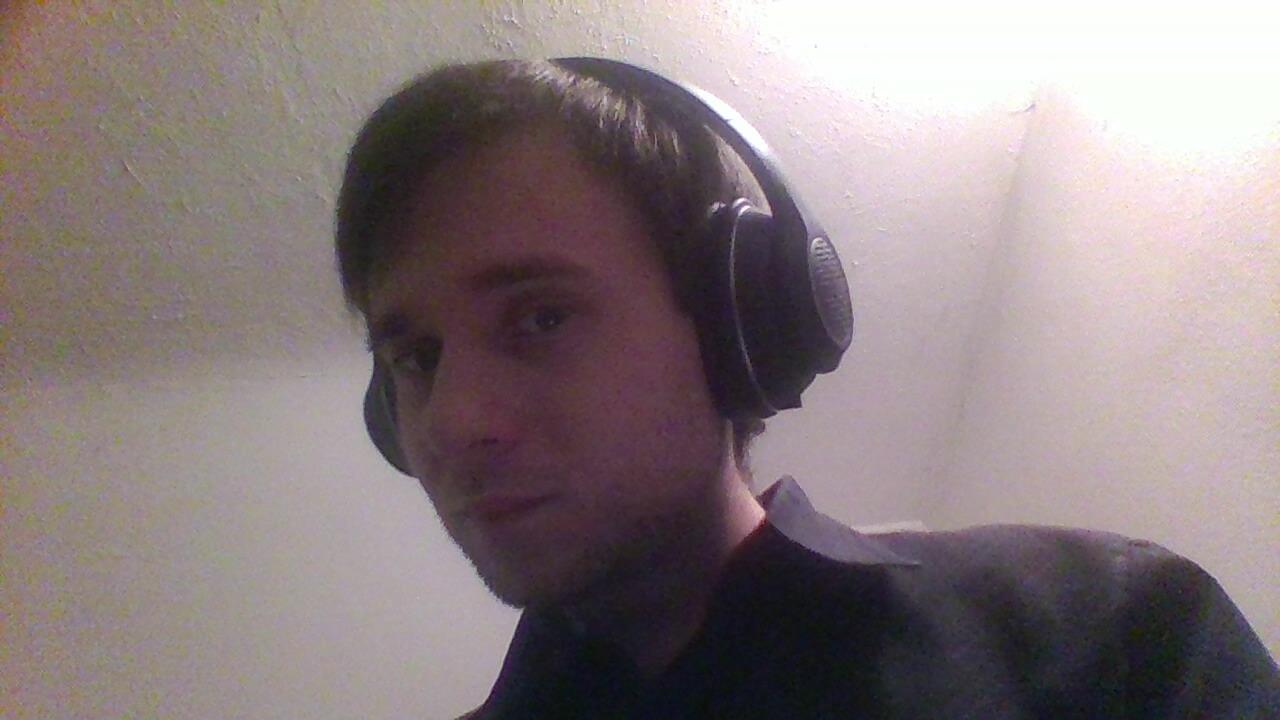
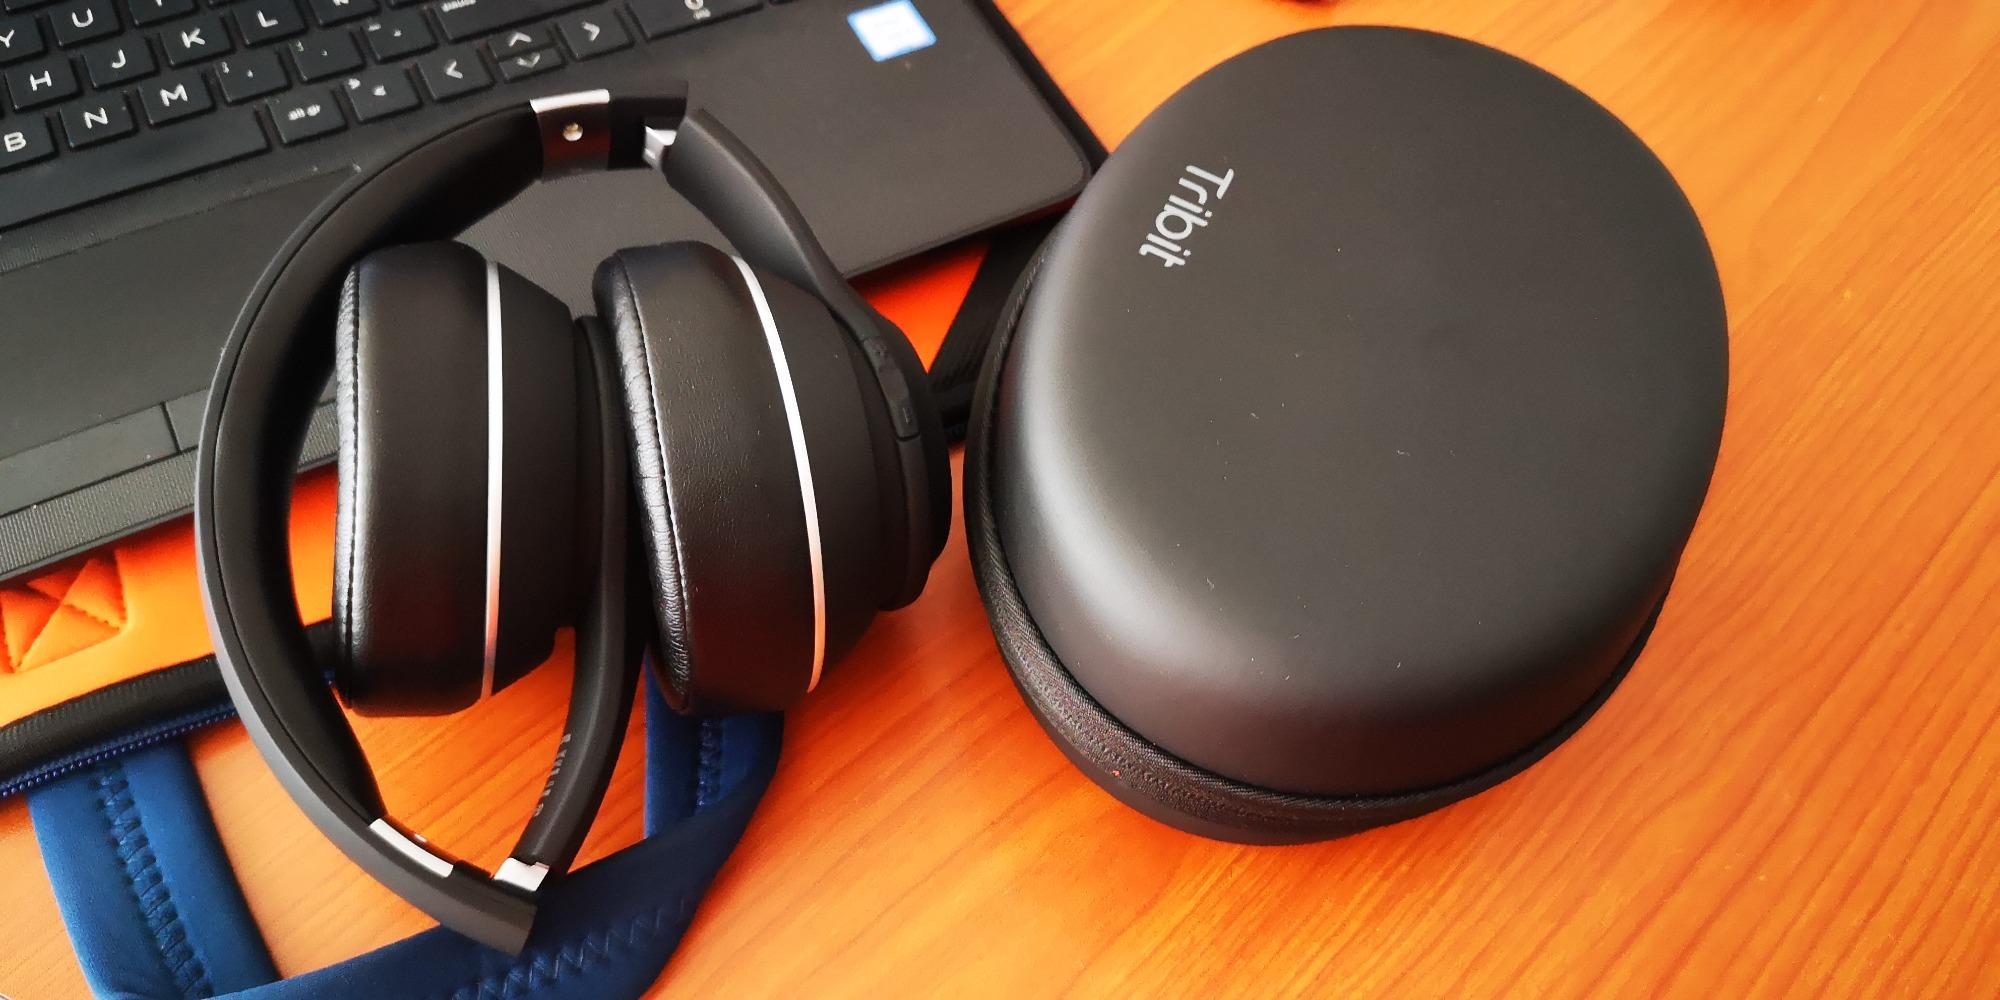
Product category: headphones
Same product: yes